Tetragrammaton

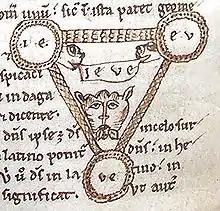
Petrus Alphonsi's early 12th-century Tetragrammaton-Trinity diagram, rendering the name as "IEVE", which in contemporary letters is "IEUE".

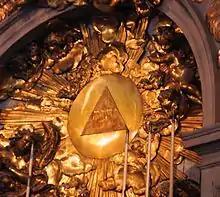
Tetragrammaton at the Fifth Chapel of the Palace of Versailles, France.

According to the Catholic Encyclopedia (1910) and B. D. Eerdmans: